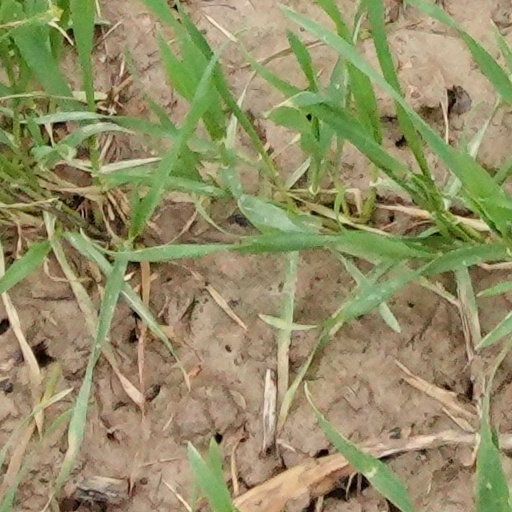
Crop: wheat